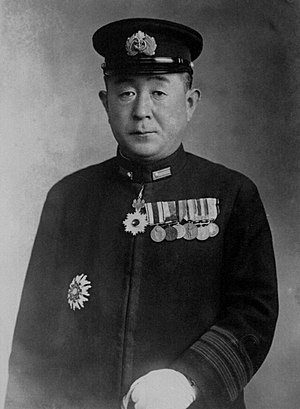
Tamon Yamaguchi
Tamon Yamaguchi var en japansk admiral under 2. verdenskrig.